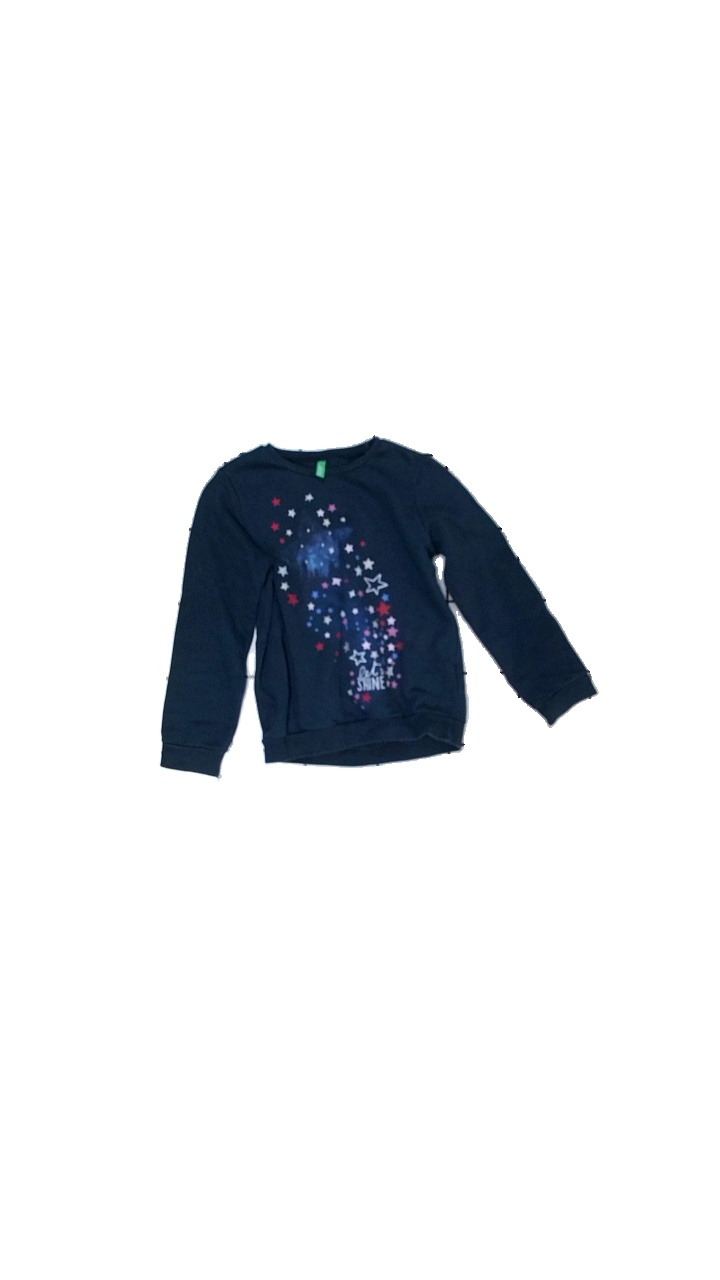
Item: Sweater (Ladies)
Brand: H&m
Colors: Blue, Red, Grey, Multicolor
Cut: Regular
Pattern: Other
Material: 63% cotton, 37% polyester
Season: All
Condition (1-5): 3
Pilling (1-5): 3
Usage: Reuse
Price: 50-100